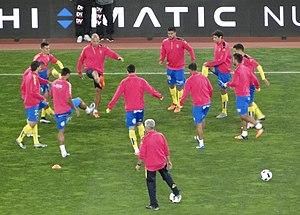
Enrique « Quique » Setién Solar, né le 27 septembre 1958 à Santander, est un footballeur international espagnol reconverti entraîneur.